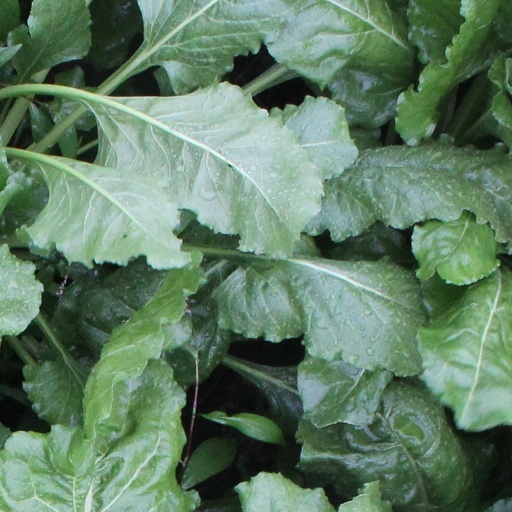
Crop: sugar beet